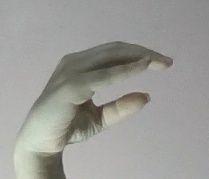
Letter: jeem